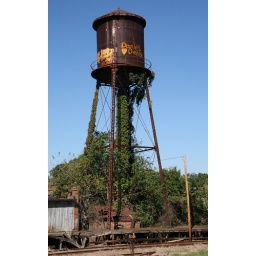
Abandoned water tower in Seneca, SC